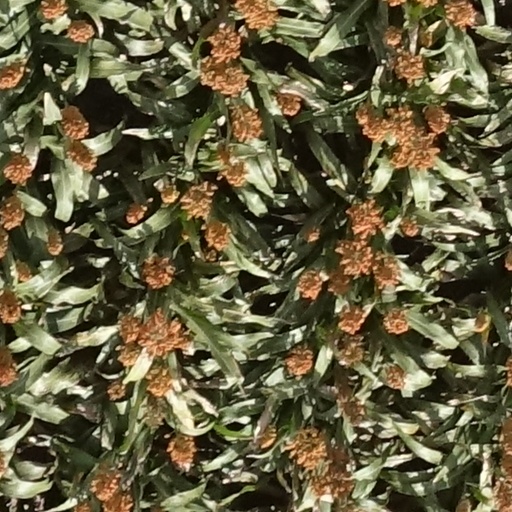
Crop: sorghum